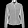
Label: Shirt